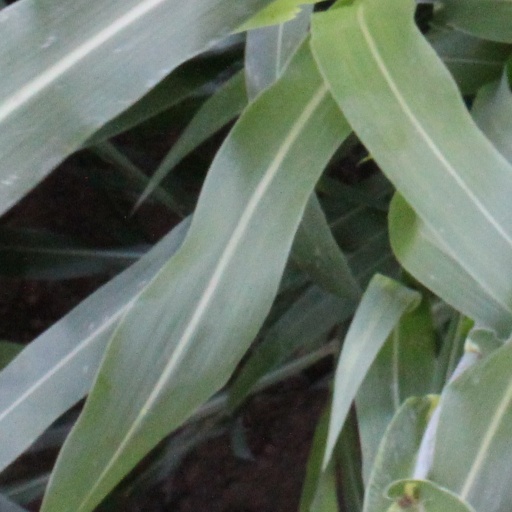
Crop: sorghum